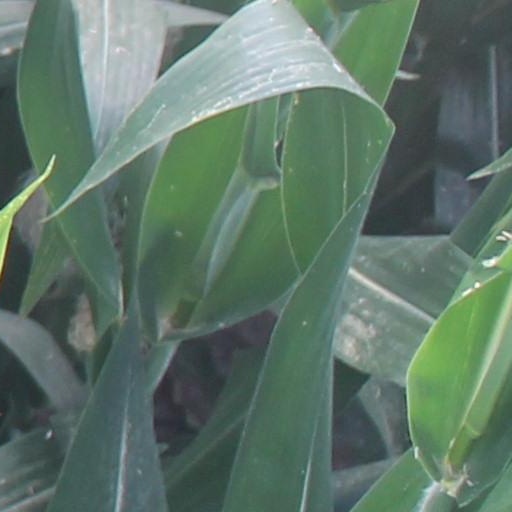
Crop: maize; corn